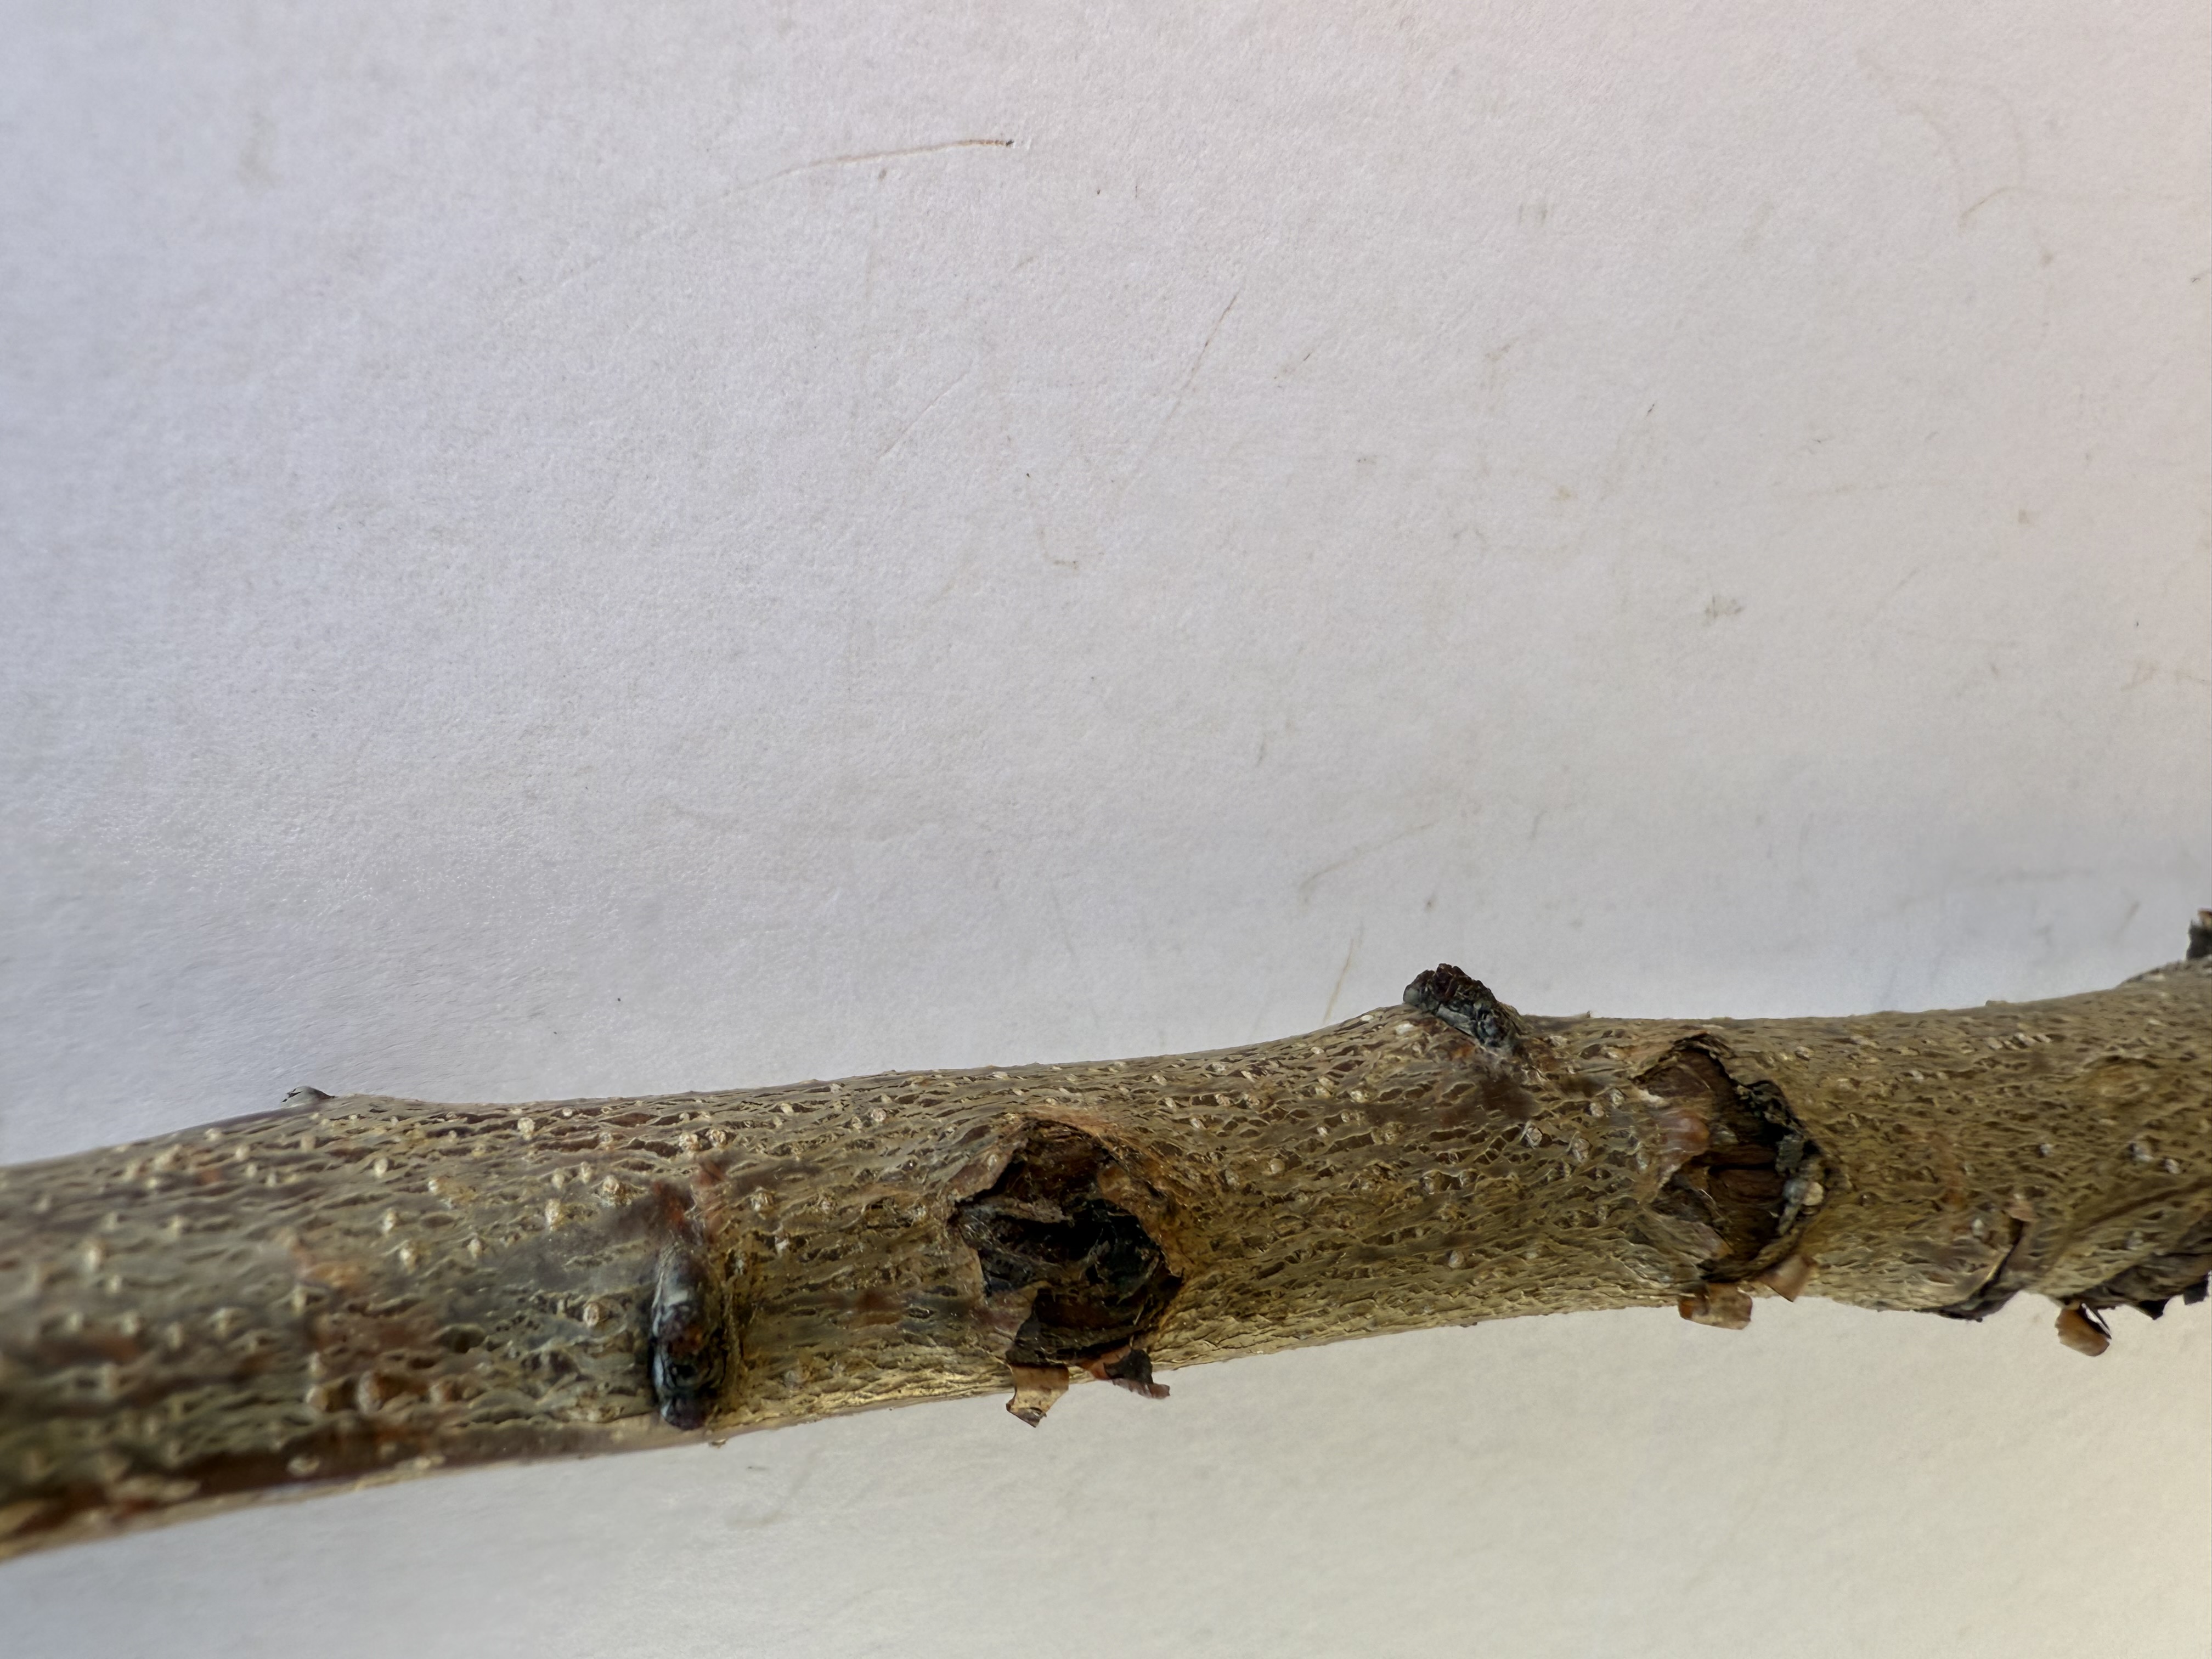
Variety: Sekerpare Apricot